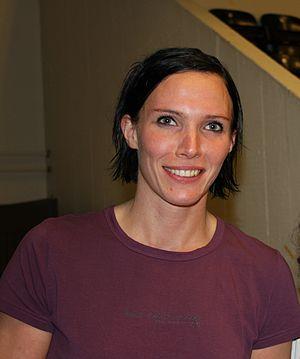
Photo match à Ikast
Katja Nyberg, née le 24 août 1979 à Stockholm en Suède, est une ancienne joueuse de handball finlandaise naturalisée norvégienne. Évoluant au poste d'arrière gauche, elle est championne olympique en 2008 et double championne d'Europe.